MTL (transport company)

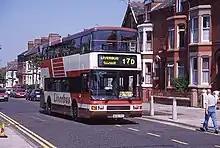
Liverbus Volvo Olympian in Anfield

Originally owned by Gemsam Holdings, Liverbus was an independent operator set up by former Merseybus employees in January 1990. Initially founded with a small fleet of former Greater Manchester Leyland Atlanteans, Liverbus built up a network of services between its Huyton base and Liverpool city centre competing with Merseybus services from the Gillmoss and Green Lane depots. A private hire/coach excursion operation, Coach 2000, was established in the summer of 1990.